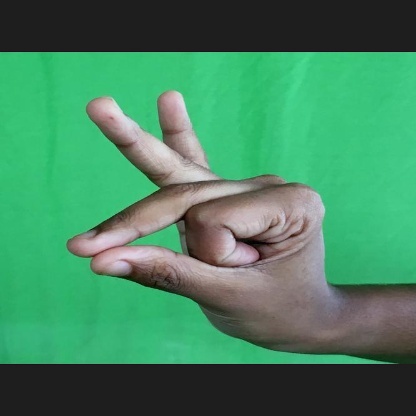
Mudra: Bramaram